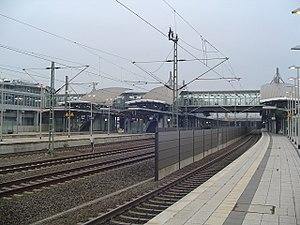
L'aéroport international de Düsseldorf est situé à 8 km au nord de Düsseldorf. Inauguré le 19 avril 1927, il dessert aujourd'hui 180 destinations et accueille 70 compagnies aériennes. Chaque jour, environ 500 avions décollent ou atterrissent de l'aéroport et avec plus de 24 millions de voyageurs en 2018, c'est, après les aéroports de Francfort et Munich, le troisième aéroport allemand.
La gare de l'aéroport de Düsseldorf est la deuxième plus grande gare ferroviaire de Düsseldorf. Elle dessert l'aéroport de Düsseldorf.